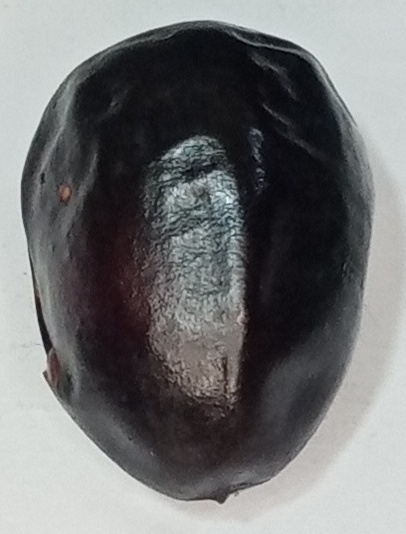
Variety: kupro
Size: large
Grade: grade-1